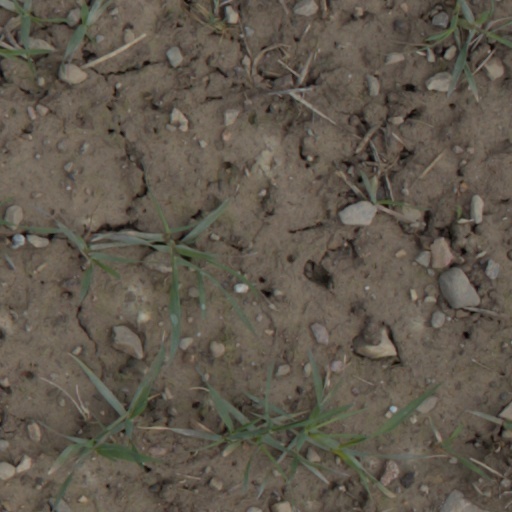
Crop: wheat